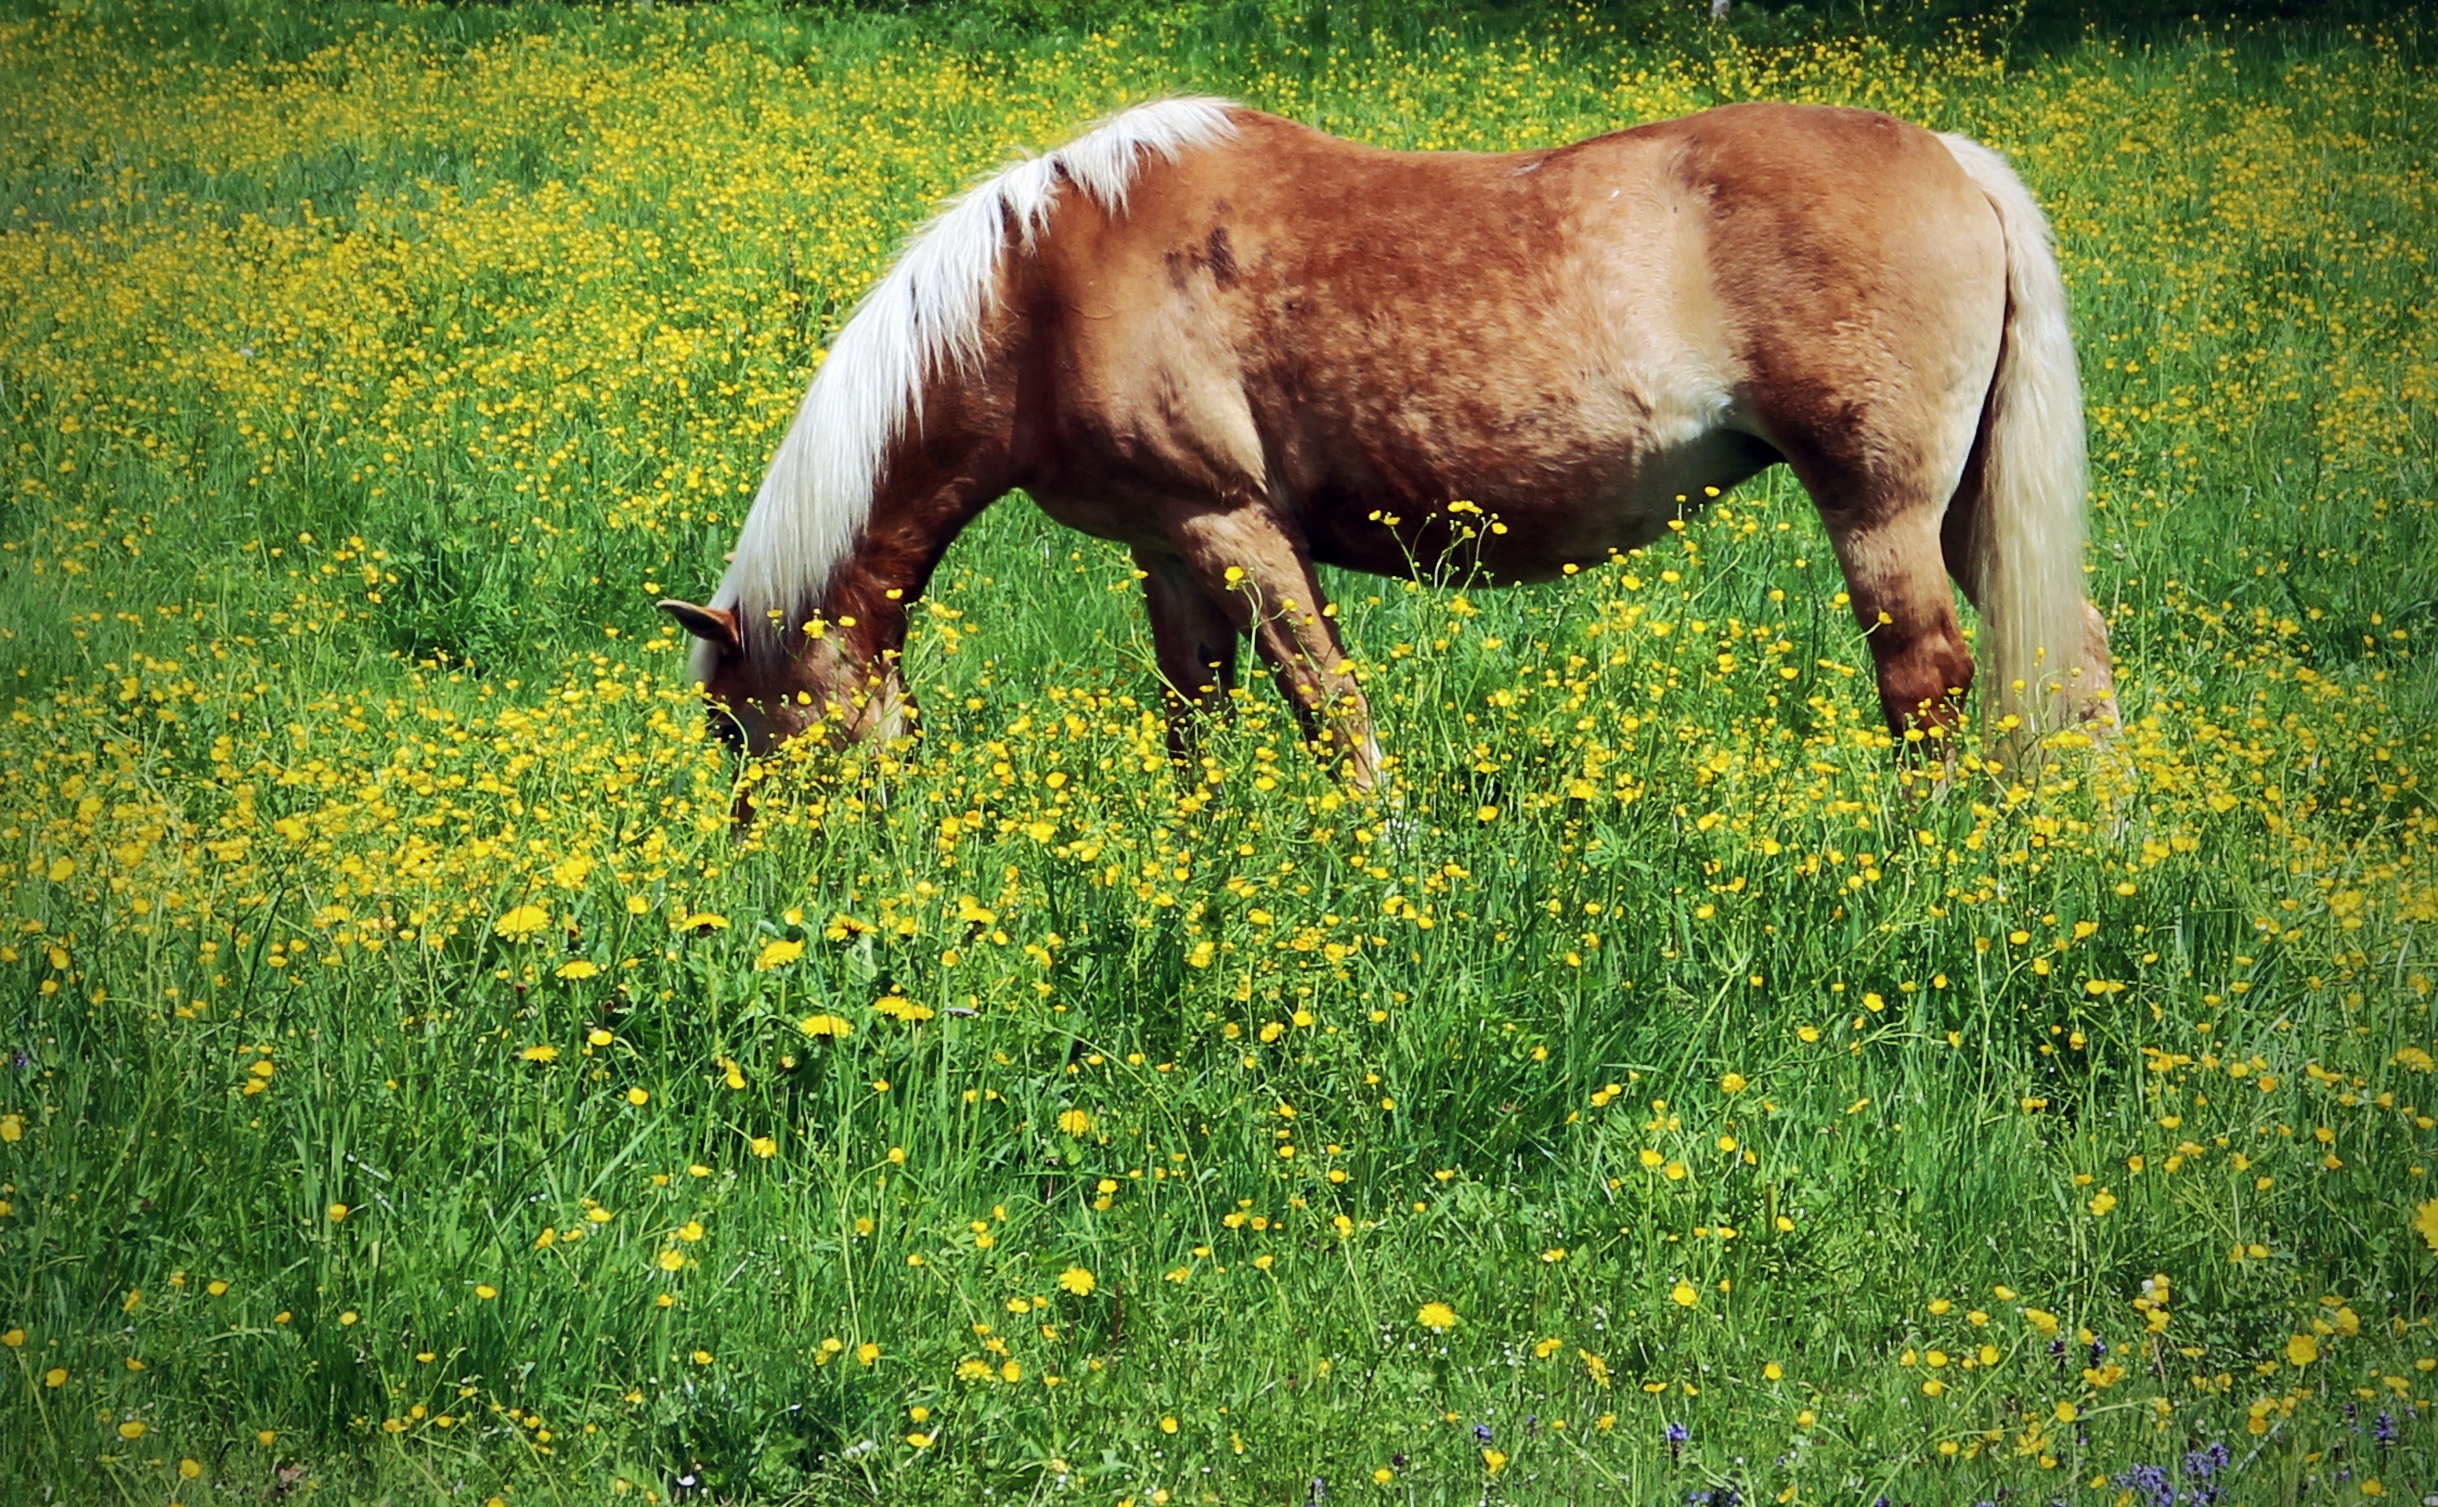
grass, plant, field, lawn, meadow, prairie, flower, wildlife, herd, pasture, grazing, horse, mammal, eat, fauna, graze, grassland, vertebrate, mare, habitat, ecosystem, flower meadow, steppe, rural area, natural environment, horse like mammal